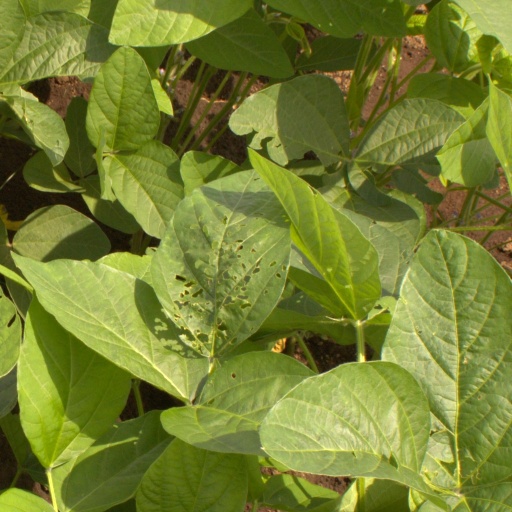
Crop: soybean